Ballycorus Leadmines

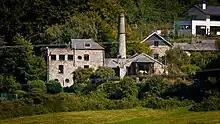
The 1857 shot tower surrounded by some of the surviving buildings from the leadworks

The lead ore was processed using a reverberatory furnace, the bed of which was dished so that the molten lead would trickle down the sides to the centre from which it was run off into moulds. Silver was also extracted during processing by means of a process known as cupellation. The lead, which was used to manufacture pipes and roofing, found a ready market in the Dublin building trade as the city's suburbs began to expand. Lead shot was also manufactured: the first shot tower was built in 1829 and was described by Weston St. John Joyce in "The Neighbourhood of Dublin" (1912) as “a handsome and substantial structure, having a spiral stairs within, terminating in an artistic iron veranda on the outside”. A second shot tower was built in 1857. A mill stream was used to power much of the machinery in the smelter.